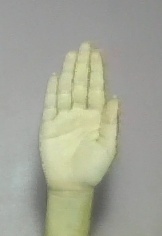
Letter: seen